History of Russia

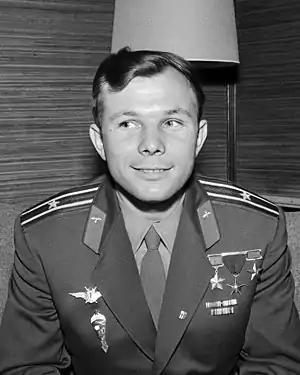
Yuri Gagarin, first human to travel into space.

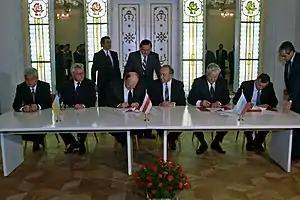
Leaders of the Soviet Republics sign the Belovezh Accords, effectively ending the existence of the Soviet Union and establishing the Commonwealth of Independent States, 8 December 1991

The Soviet Union, established in December 1922 by the leaders of the Russian Communist Party, was roughly coterminous with Russia before the Treaty of Brest-Litovsk. At that time, the new nation included four constituent republics: the Russian SFSR, the Ukrainian SSR, the Belarusian SSR, and the Transcaucasian SFSR.